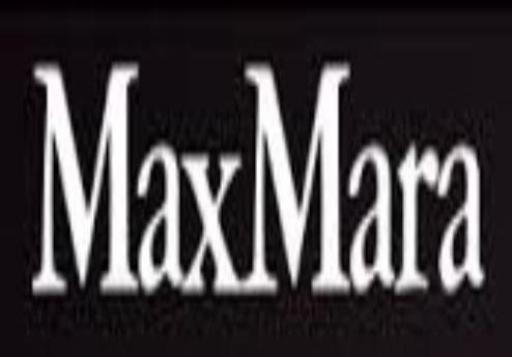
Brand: max mara
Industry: Clothes